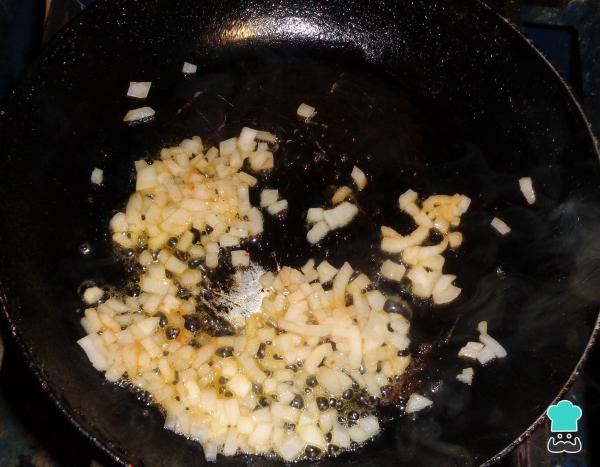
Mientras tanto, derrite la mantequilla en una sartén caliente a fuego medio y añade la cebolla finamente piada para sofreírla. Agrega una pizca de sal. Una vez que esté transparente la cebolla, retírala del fuego y resérvala un momento.